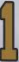
Number: 1